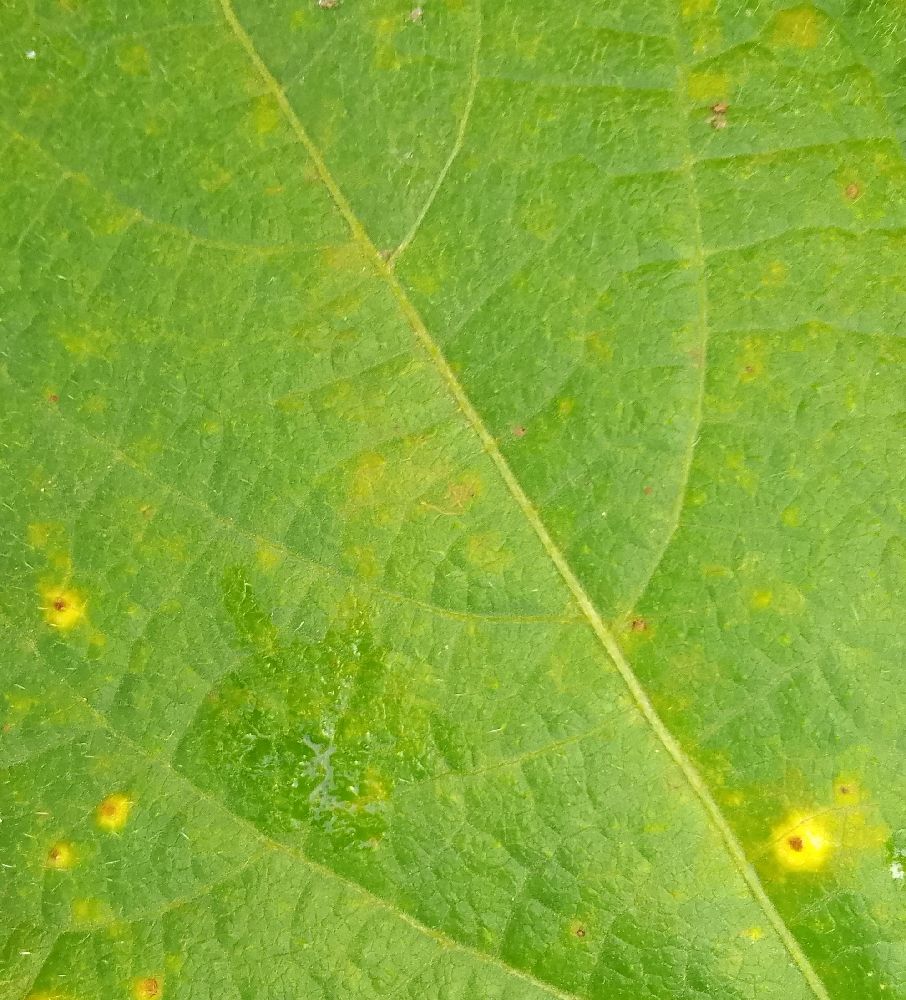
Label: rust